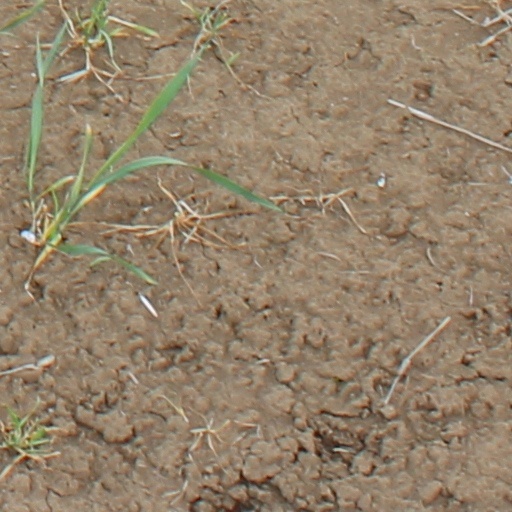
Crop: wheat